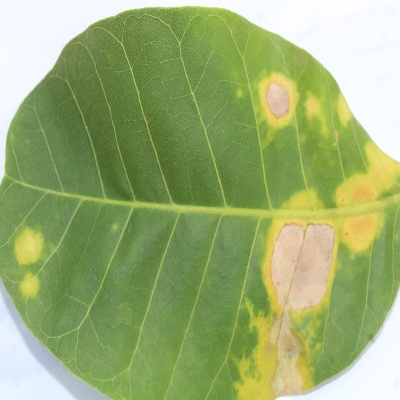
Crop: Cashew
Condition: anthracnose